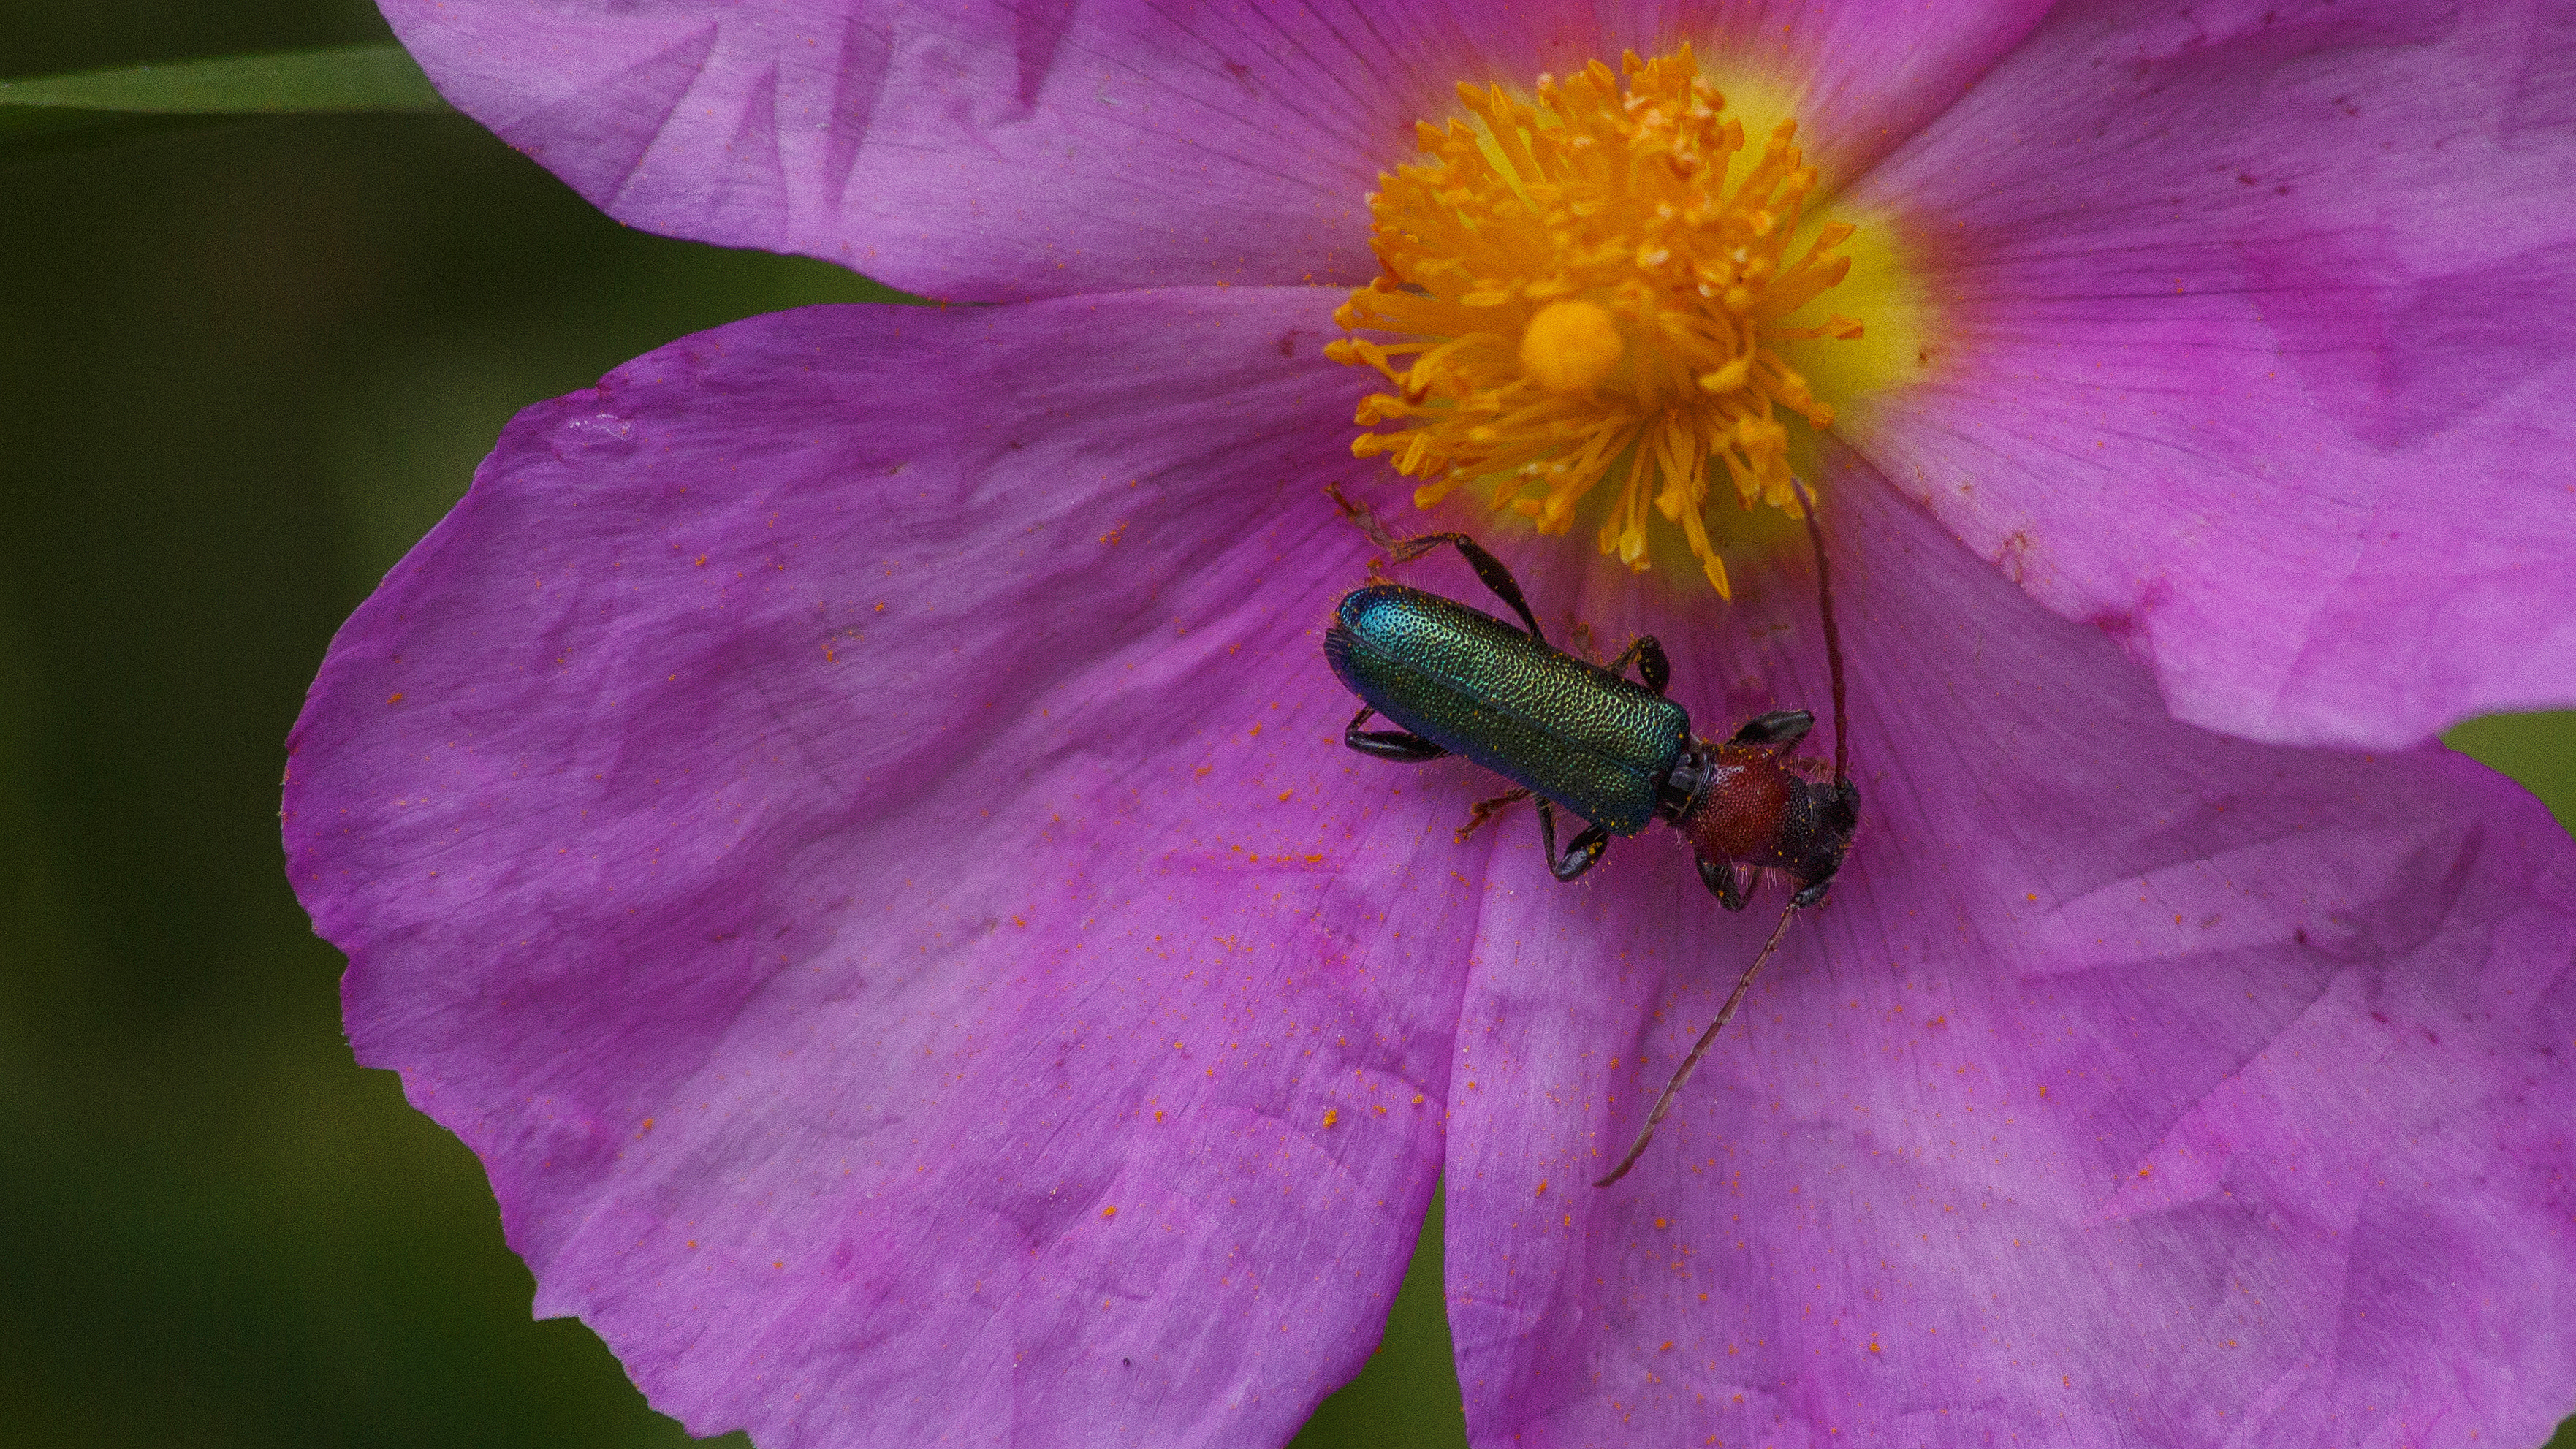
nature, blossom, plant, photography, flower, petal, pollen, insect, macro, canon, botany, closeup, flora, invertebrate, wildflower, close up, bee, nectar, saintelucie, certallum, ebulinum, macro photography, annual plant